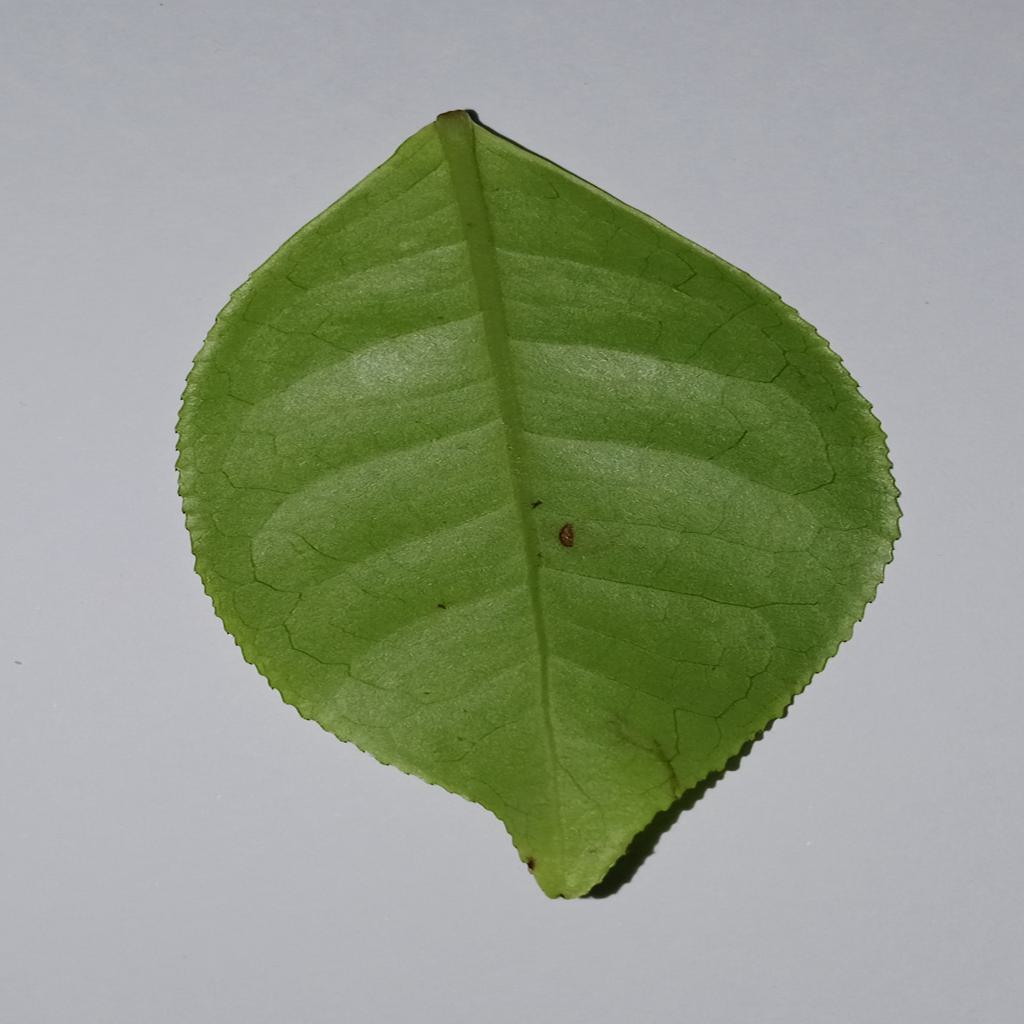
Label: Healthy